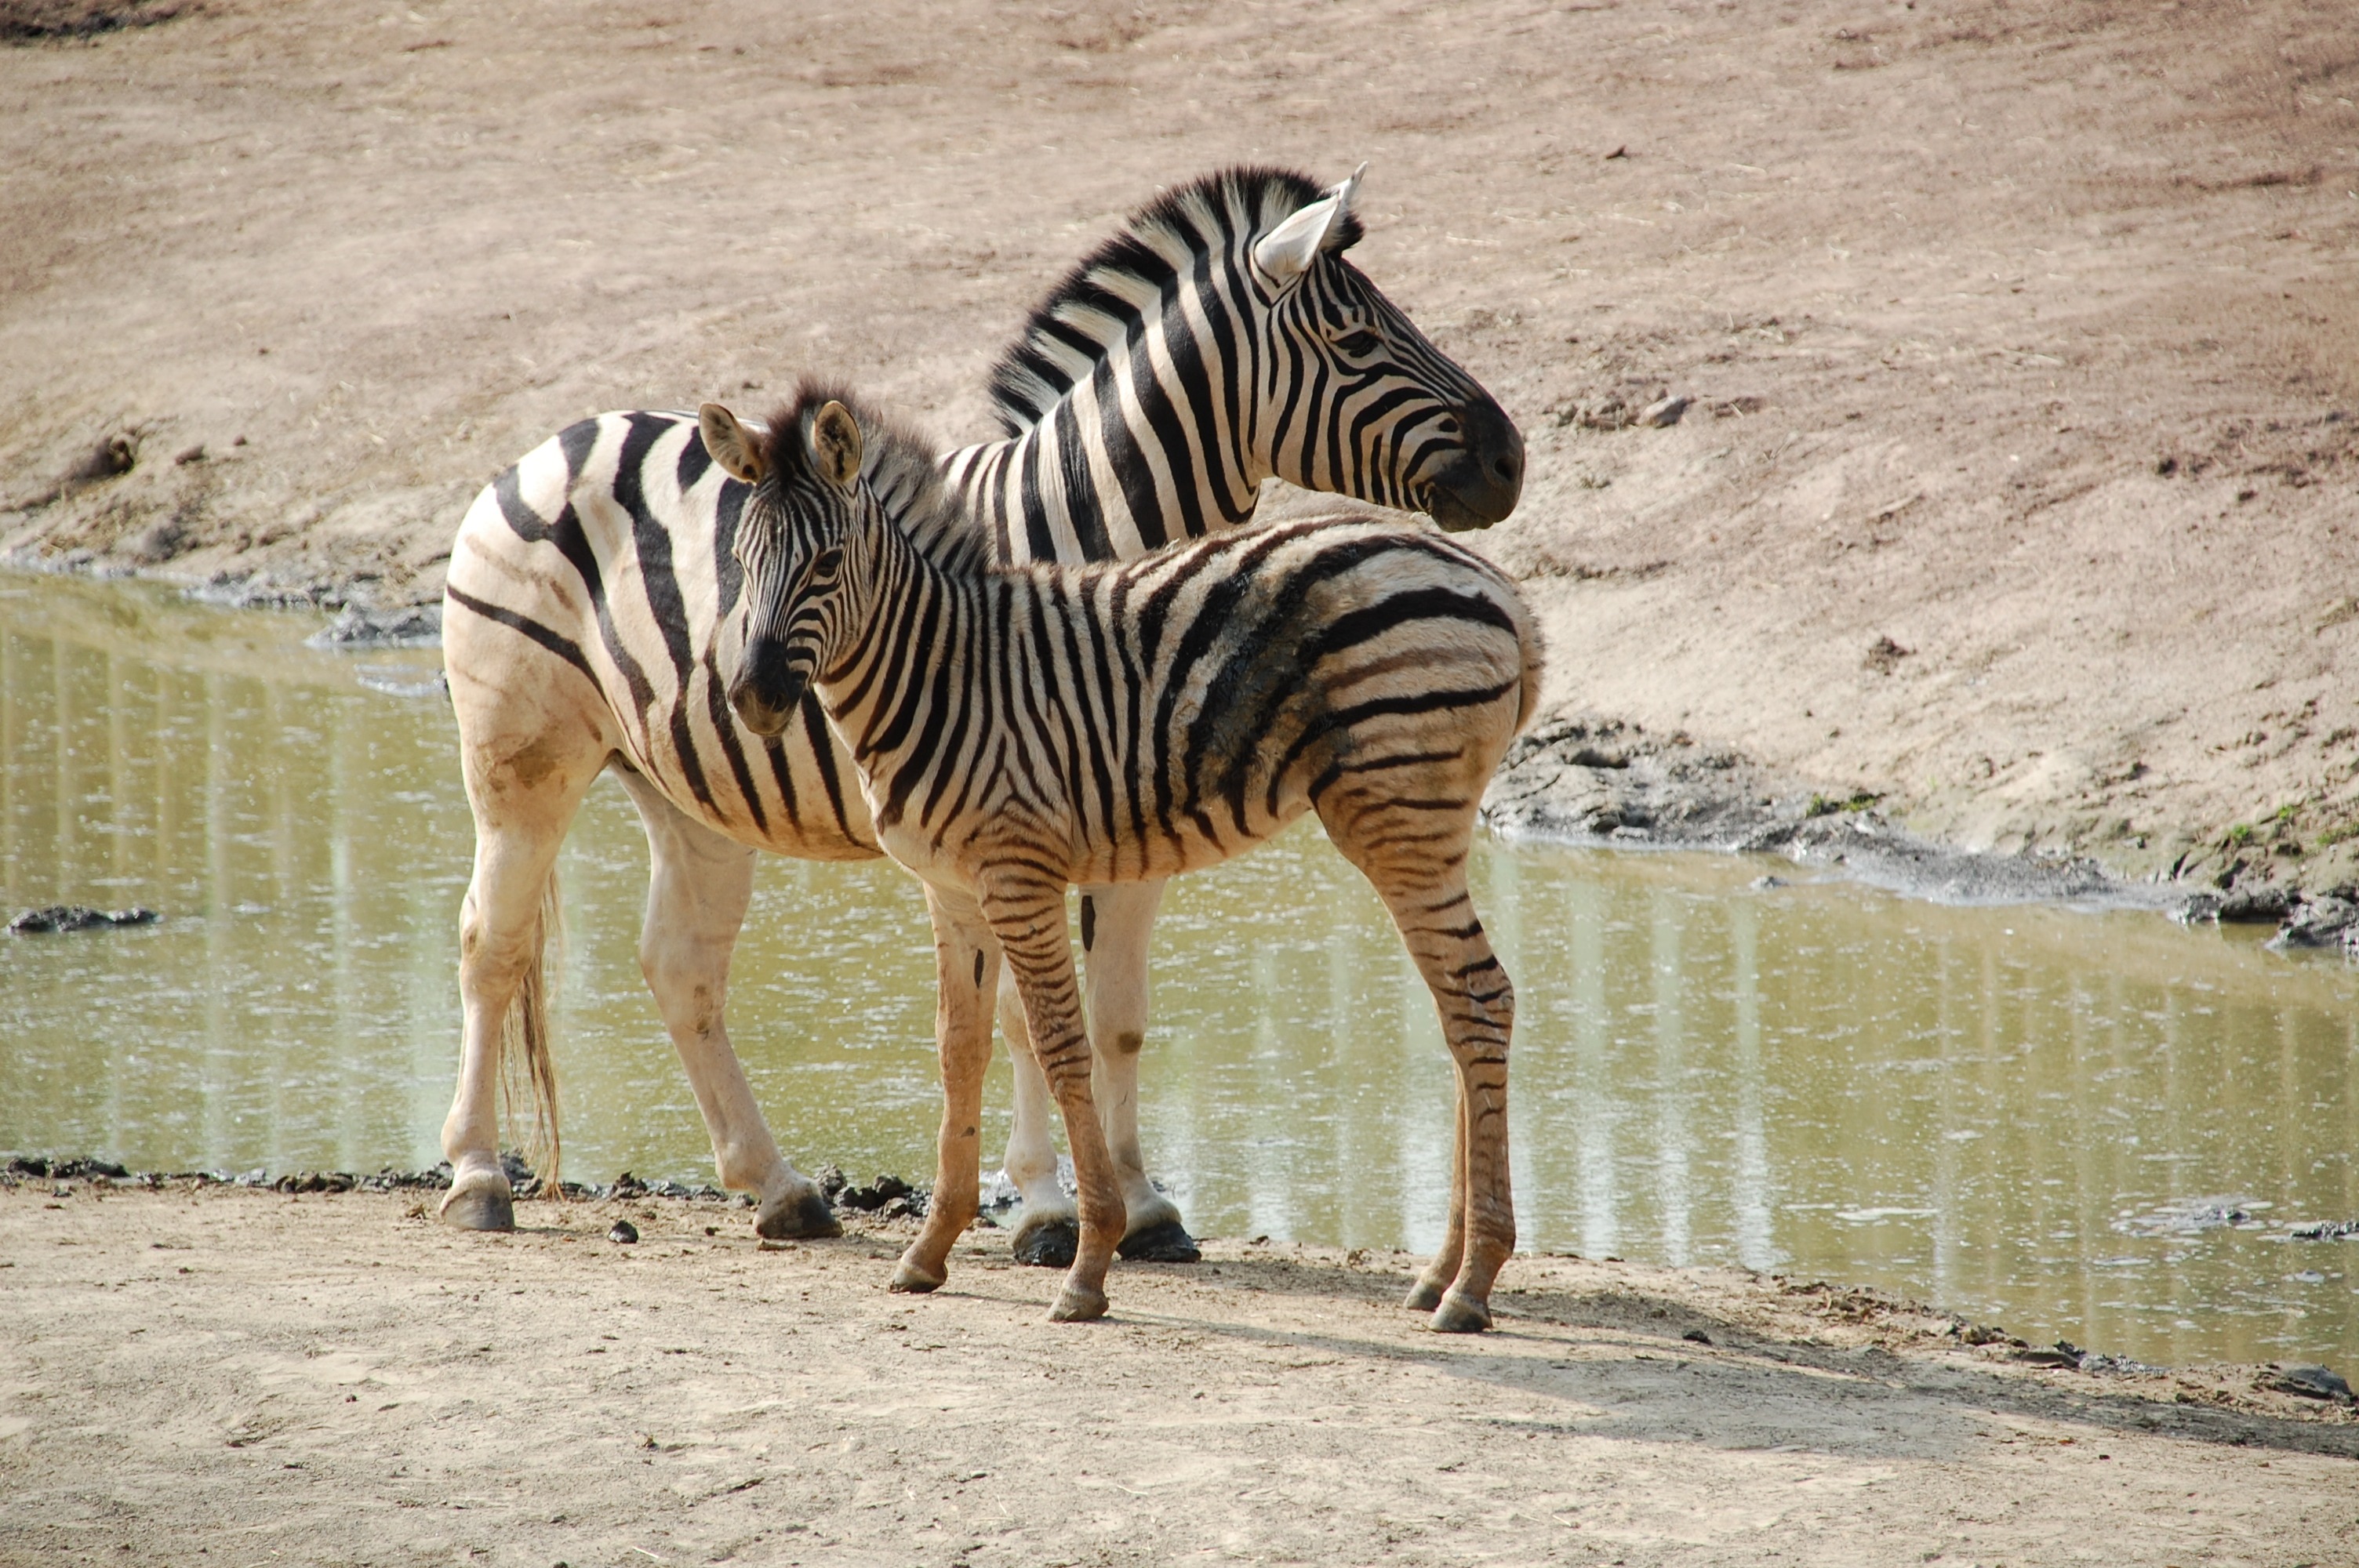
wildlife, zoo, africa, mammal, fauna, black white, zebra, cool photo, safari, zebras, horse like mammal